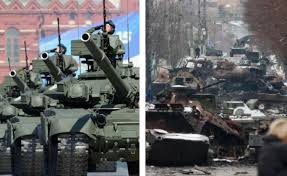
Label: T-90